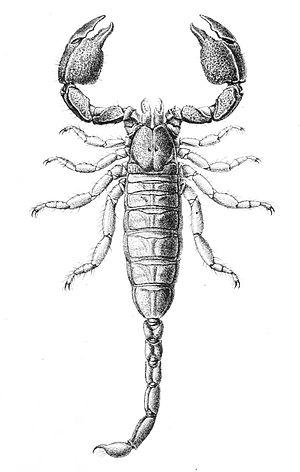
Cheloctonus jonesii Pocock, 1892
Cheloctonus jonesii est une espèce de scorpions de la famille des Hormuridae.